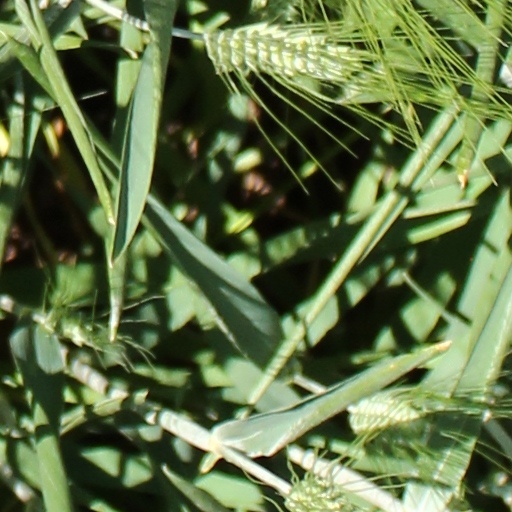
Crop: wheat